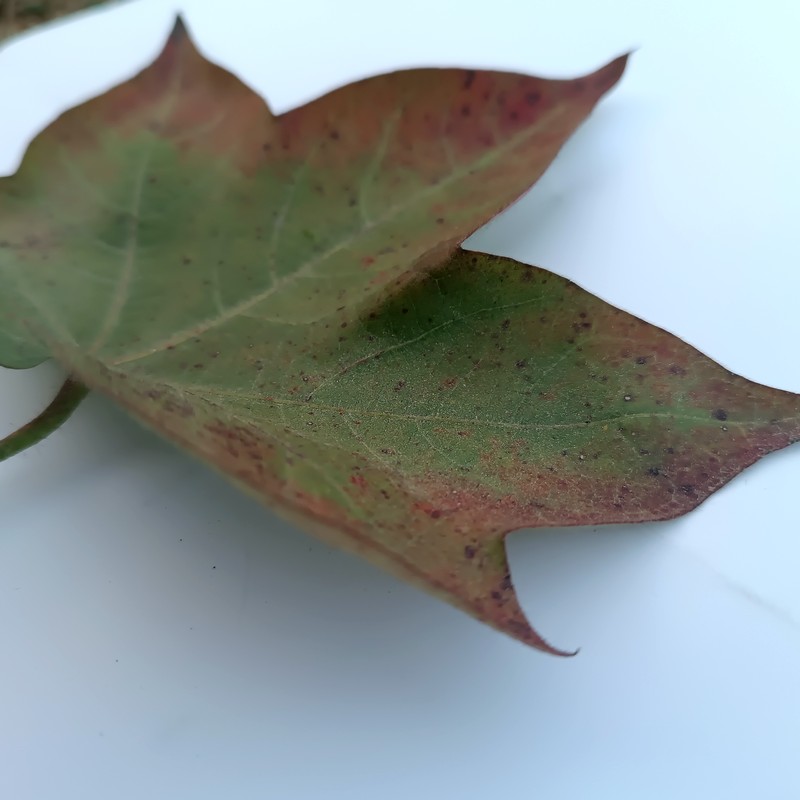
Label: Leaf Redding